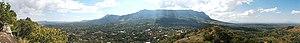
Le plateau de Zomba est un vaste relief montagneux du sud du Malawi, situé à l'extrémité nord des hauts plateaux de la Shire.